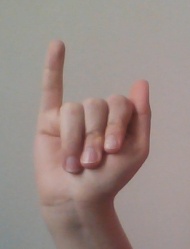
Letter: meem